1st Maine Cavalry Regiment

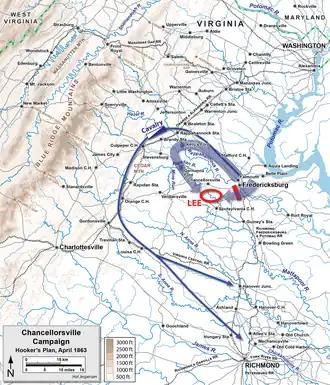
Hooker's plan for Stoneman's 1863 Raid during the Chancellorsville campaign

In April 1863, MGEN Joseph Hooker sent MGEN George Stoneman to cut Lee's line of supply on the Orange and Alexandria and Virginia Central Railroads at the town of Gordonsville. Hooker hoped Lee would withdraw from Fredericksburg since he would be cut off from supplies and transportation. Hooker assured Stoneman that he would keep in communications with him while he was on the raid. This expedition was also a significant change in the use of Federal Cavalry. The cavalry was beginning to expand from their traditional screening/scouting roles and add the role of a mounted strike force tasked with finding and fighting the enemy. Hooker directed Stoneman in his orders on April 12, 1863, "Let your watchword be fight, and let all your orders be fight, fight, fight."